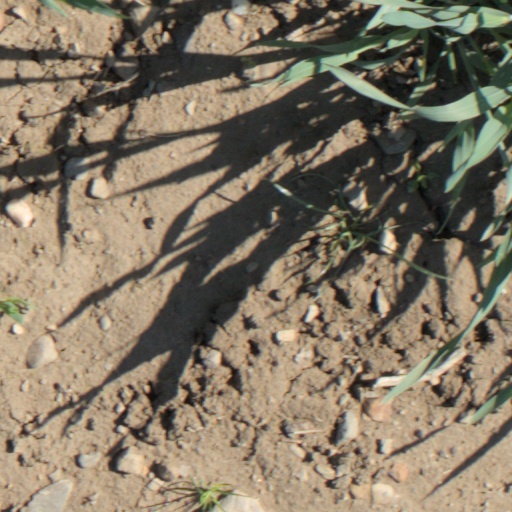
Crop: wheat